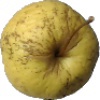
Label: golden_apple